Lincoln Tomb

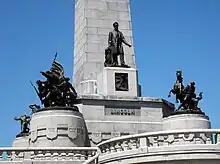
Infantry and Cavalry statues at the corners of the obelisk.

In the center of the terrace, a large and ornate base supports the obelisk. On the walls of the base are 40 hewn stones, cut to represent raised shields, 37 are engraved with the abbreviation of a State at the time the tomb was built. The remaining 3 are marked U, S, A. Each shield is connected to another by two raised bands, and thus the group forms an unbroken chain encircling the base. Four bronze statues adorn the corners of the latter. They represent the infantry, navy, artillery, and cavalry of the Civil War period. In front of the obelisk and above the entrance stands a full-length statue of Lincoln. The tomb's design architect and sculptor, Larkin G. Mead, designed and executed these carvings and statues.